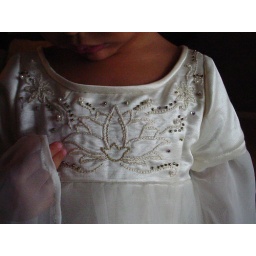
hand embroidered and beaded hemp silk flower girl dress. custom built by me.